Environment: real
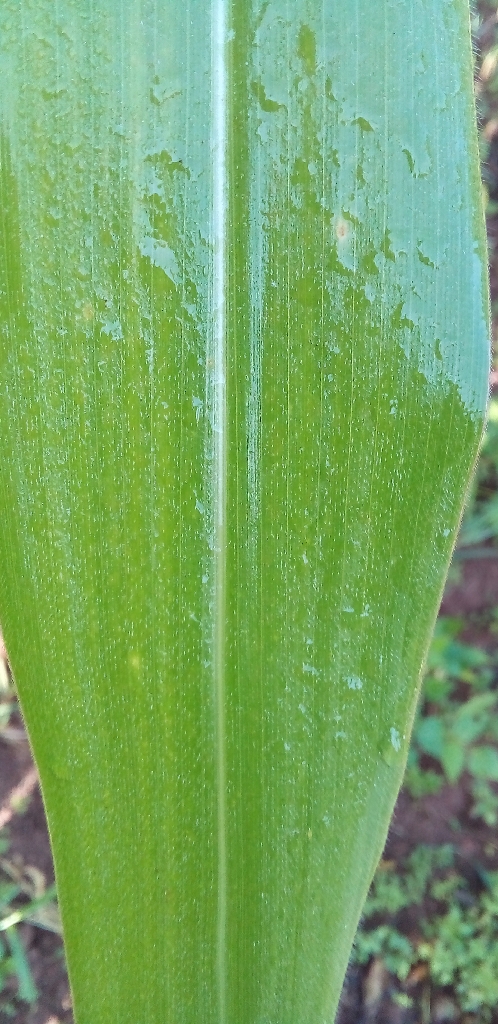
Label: healthy